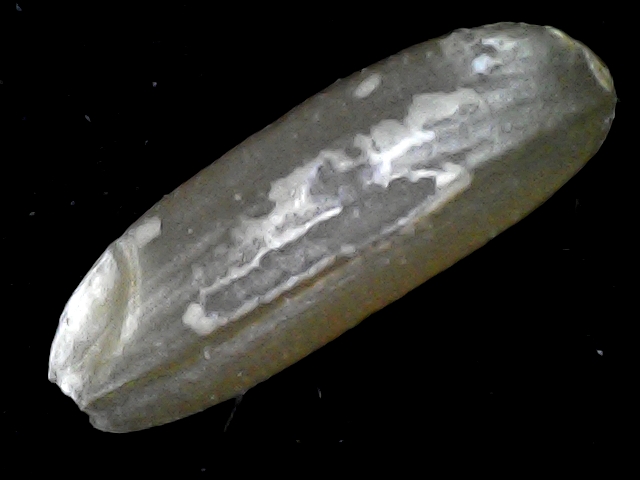
Rice variety: BR23